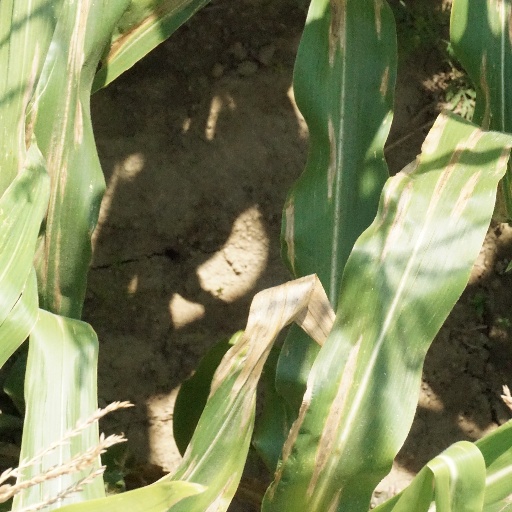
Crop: maize; corn